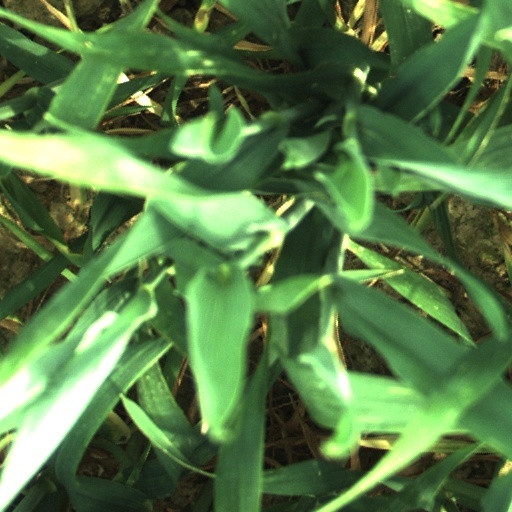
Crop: wheat